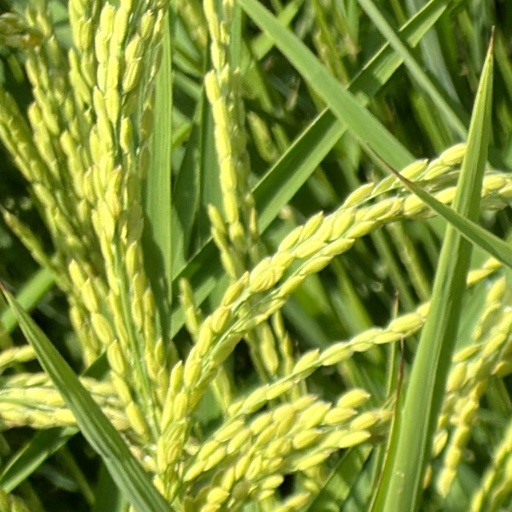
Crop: rice